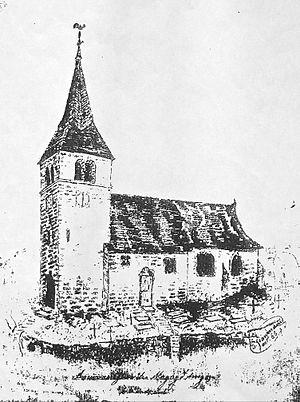
L'ancienne église du Magny-Danigon (Haute-Saône).
Magny-Danigon est une commune française, située dans le département de la Haute-Saône en région Bourgogne-Franche-Comté. Elle fait partie de la communauté de communes du pays de Lure et du bassin minier de Ronchamp et Champagney.